Ayn Rand

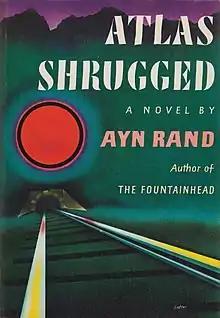
"Atlas Shrugged" has sold more than 10 million copies.

With over 37million copies sold , Rand's books continue to be read widely. In 1991, a survey conducted for the Library of Congress and the Book of the Month Club asked club members to name the most influential book in their lives. Rand's "Atlas Shrugged" was the second most popular choice, after the Bible. Although Rand's influence has been greatest in the United States, there has been international interest in her work.